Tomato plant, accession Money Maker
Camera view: vertical (180 deg); turntable rotation: 300 degrees
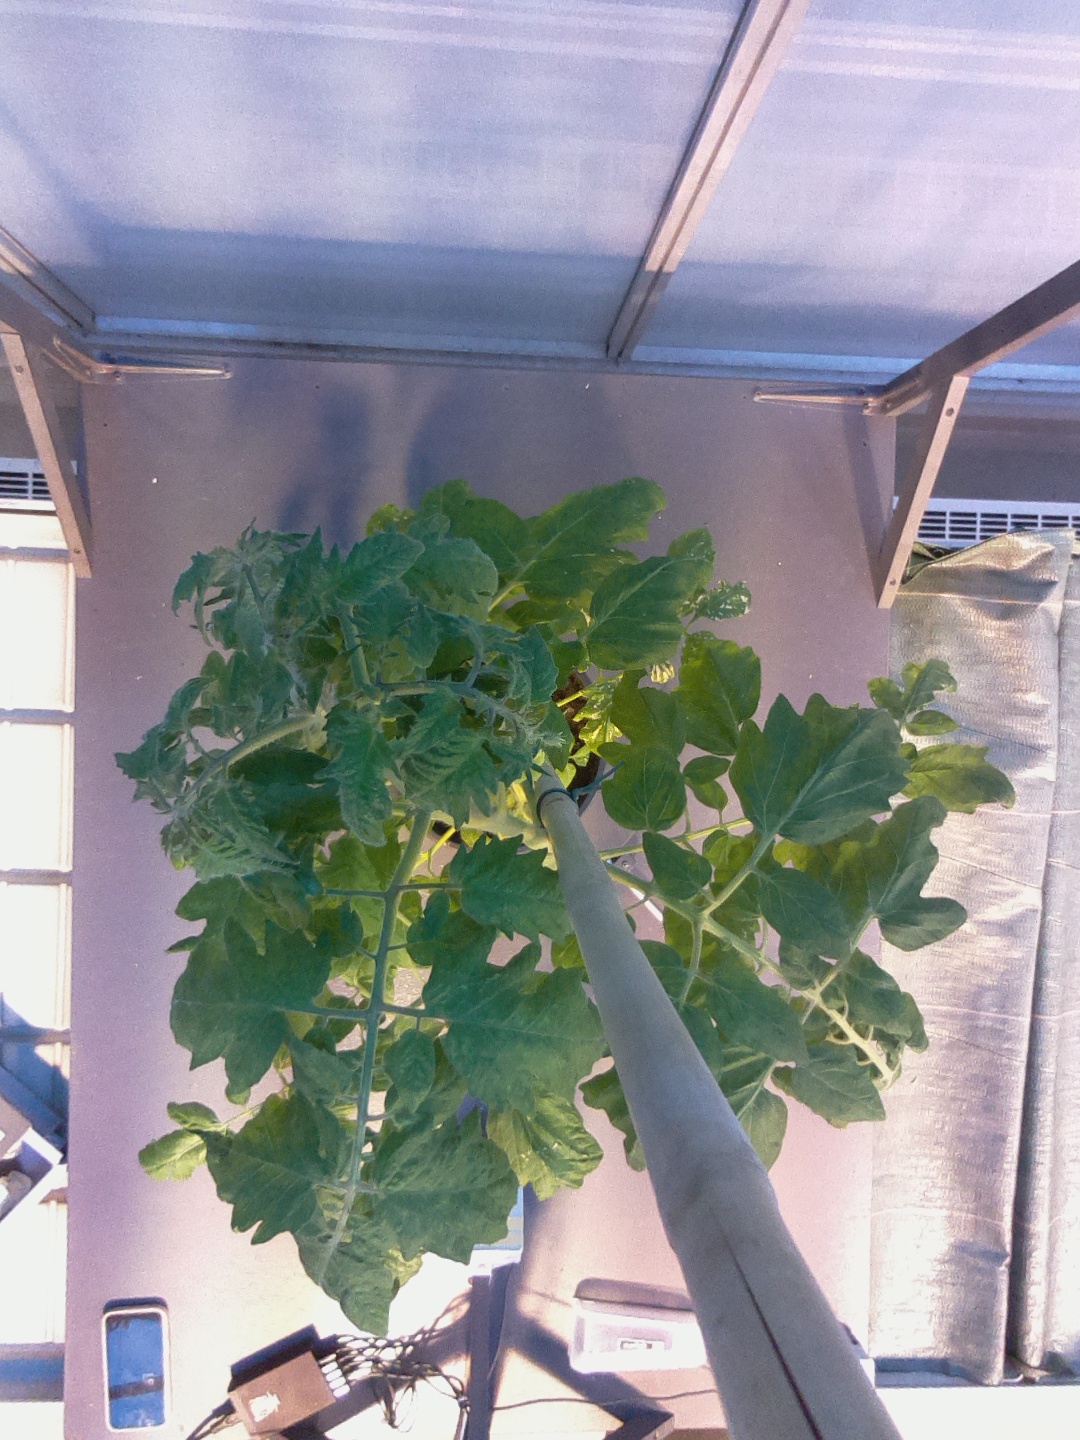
BBCH growth stage 60: First flowers open